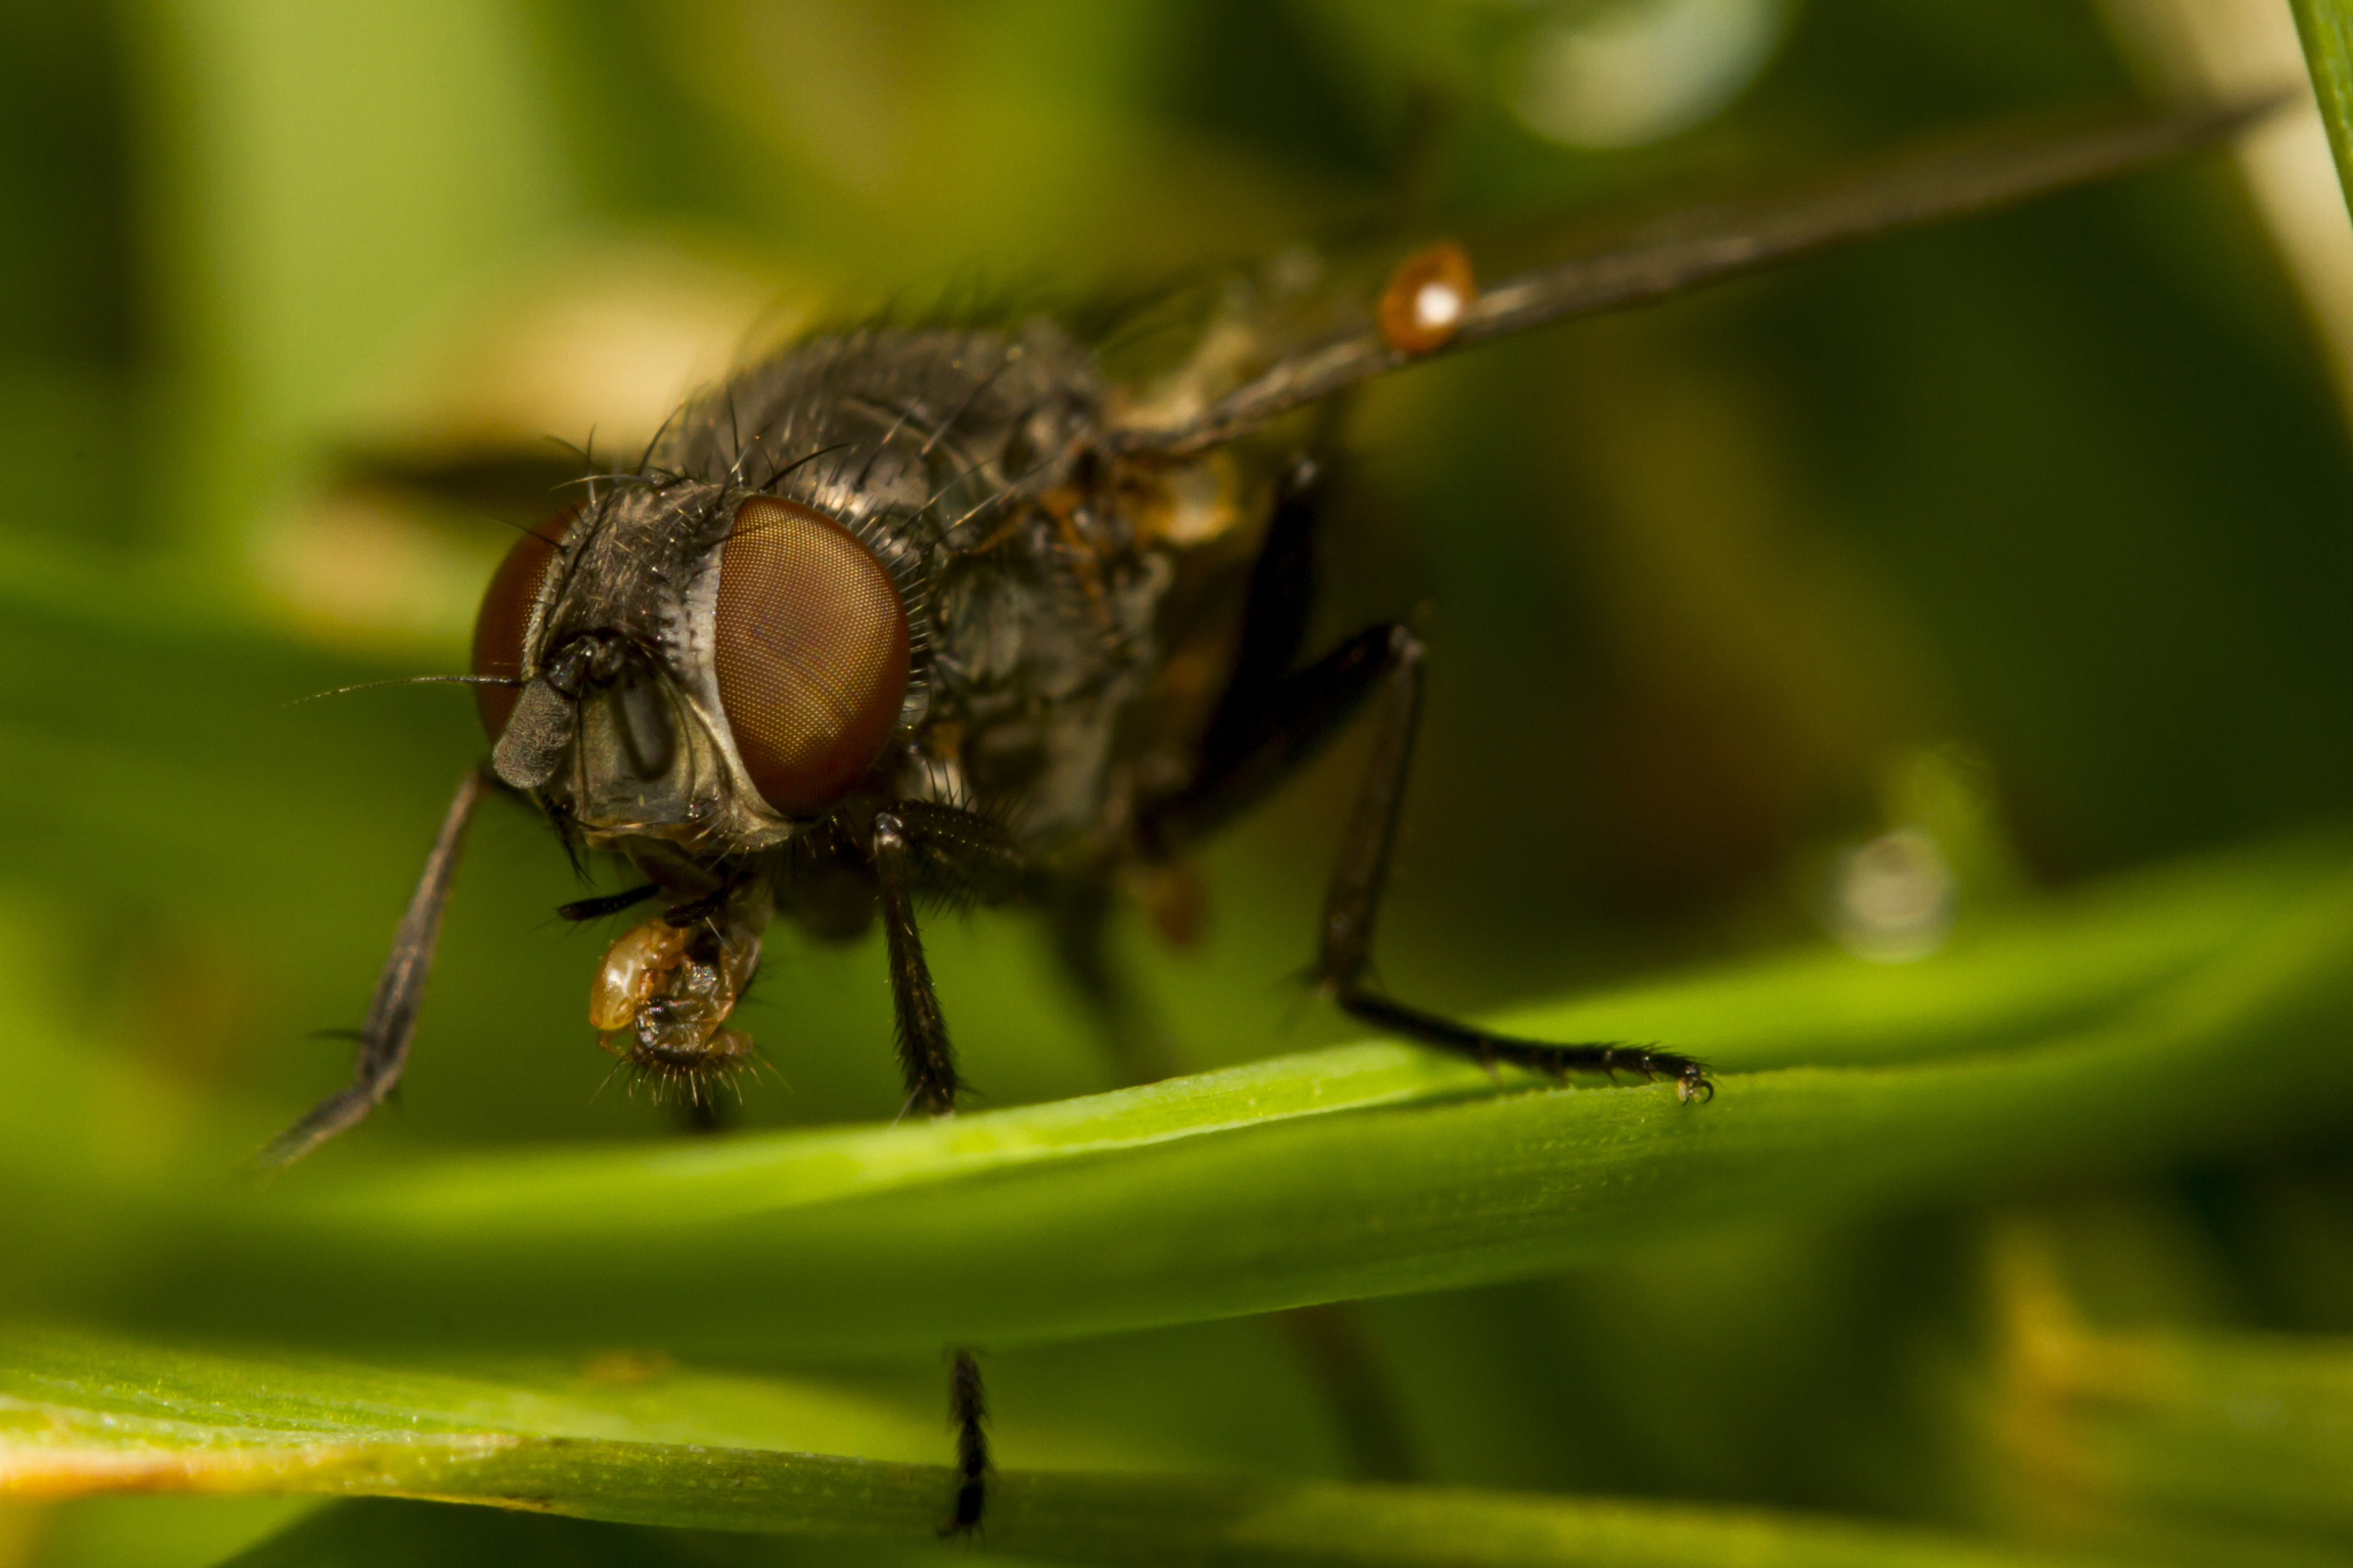
nature, photography, flower, fly, green, insect, macro, garden, fauna, invertebrate, close up, outdoors, uk, canon7d, pest, beetle, diptera, nikkvalentine, peterborough, extensiontubes, canon60mmmacrousm, macro photography, leaf beetle, plant stem